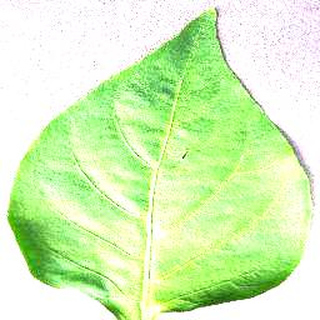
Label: healthy_bell_pepper